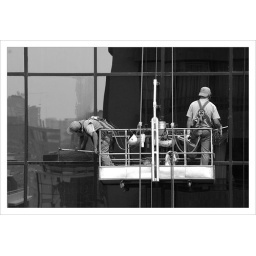
A couple of window washers working in a nearby building 14 stories above ground!